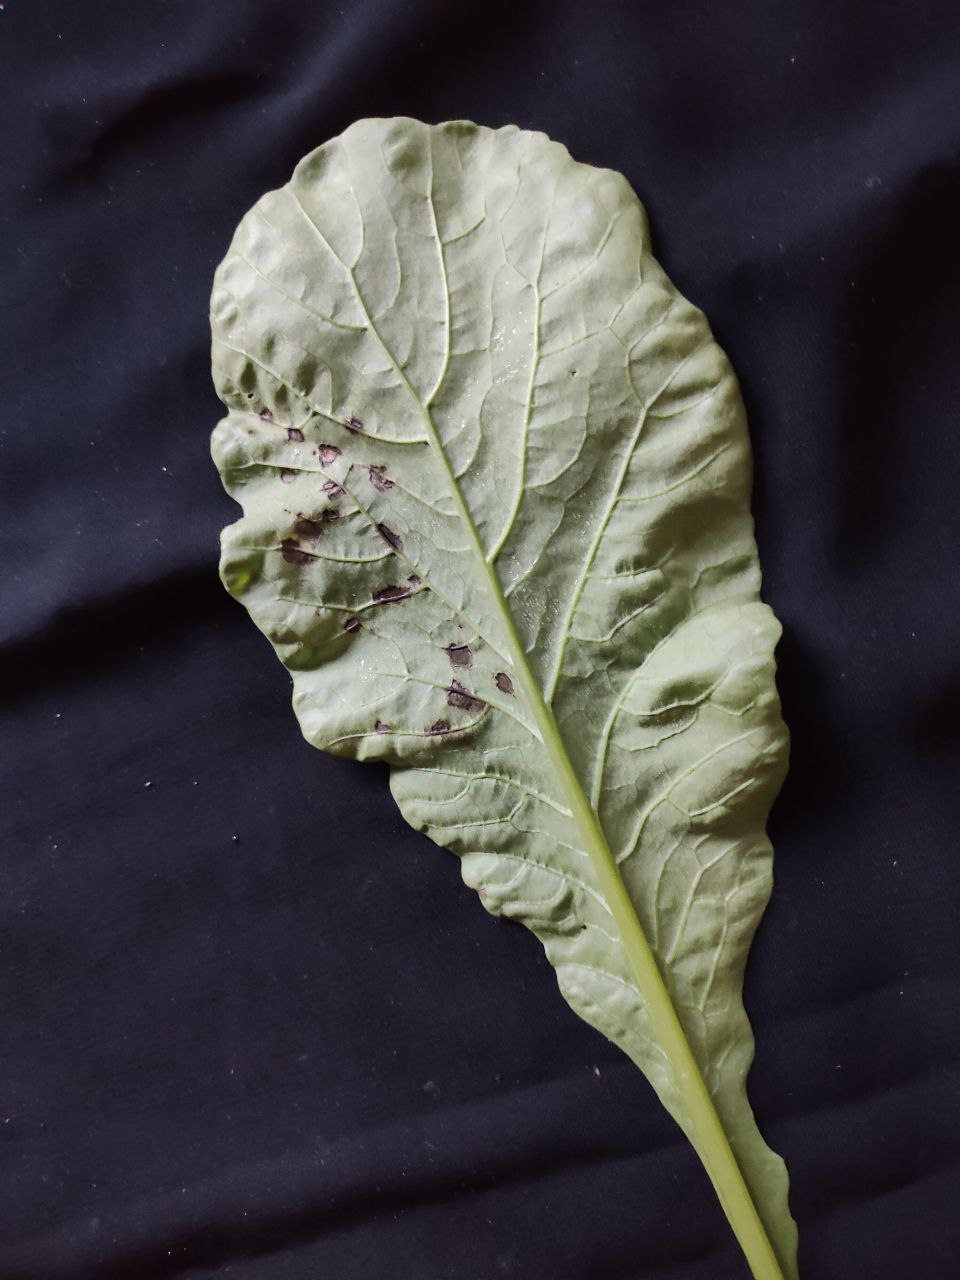
Label: Black leaf spot